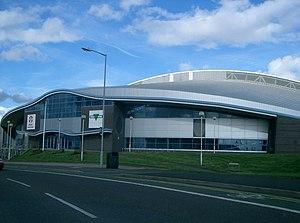
Le vélodrome de Manchester est un vélodrome situé à Manchester, en Angleterre.